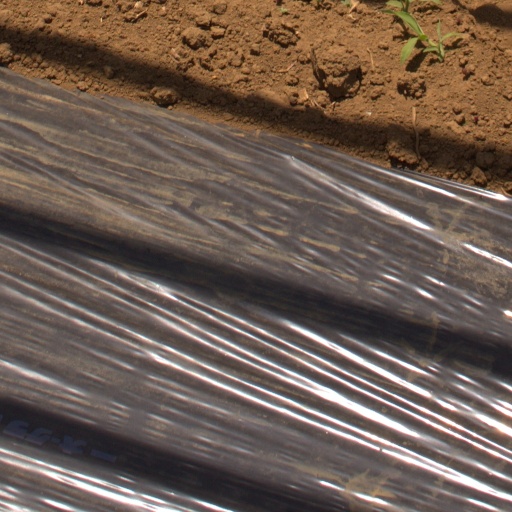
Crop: Jerusalem artichoke